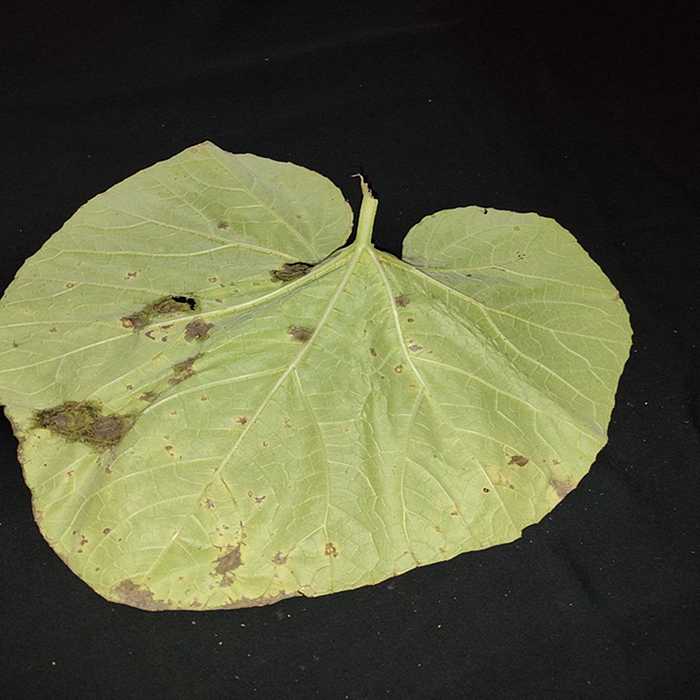
Plant: Bottle gourd
Label: Downey mildew